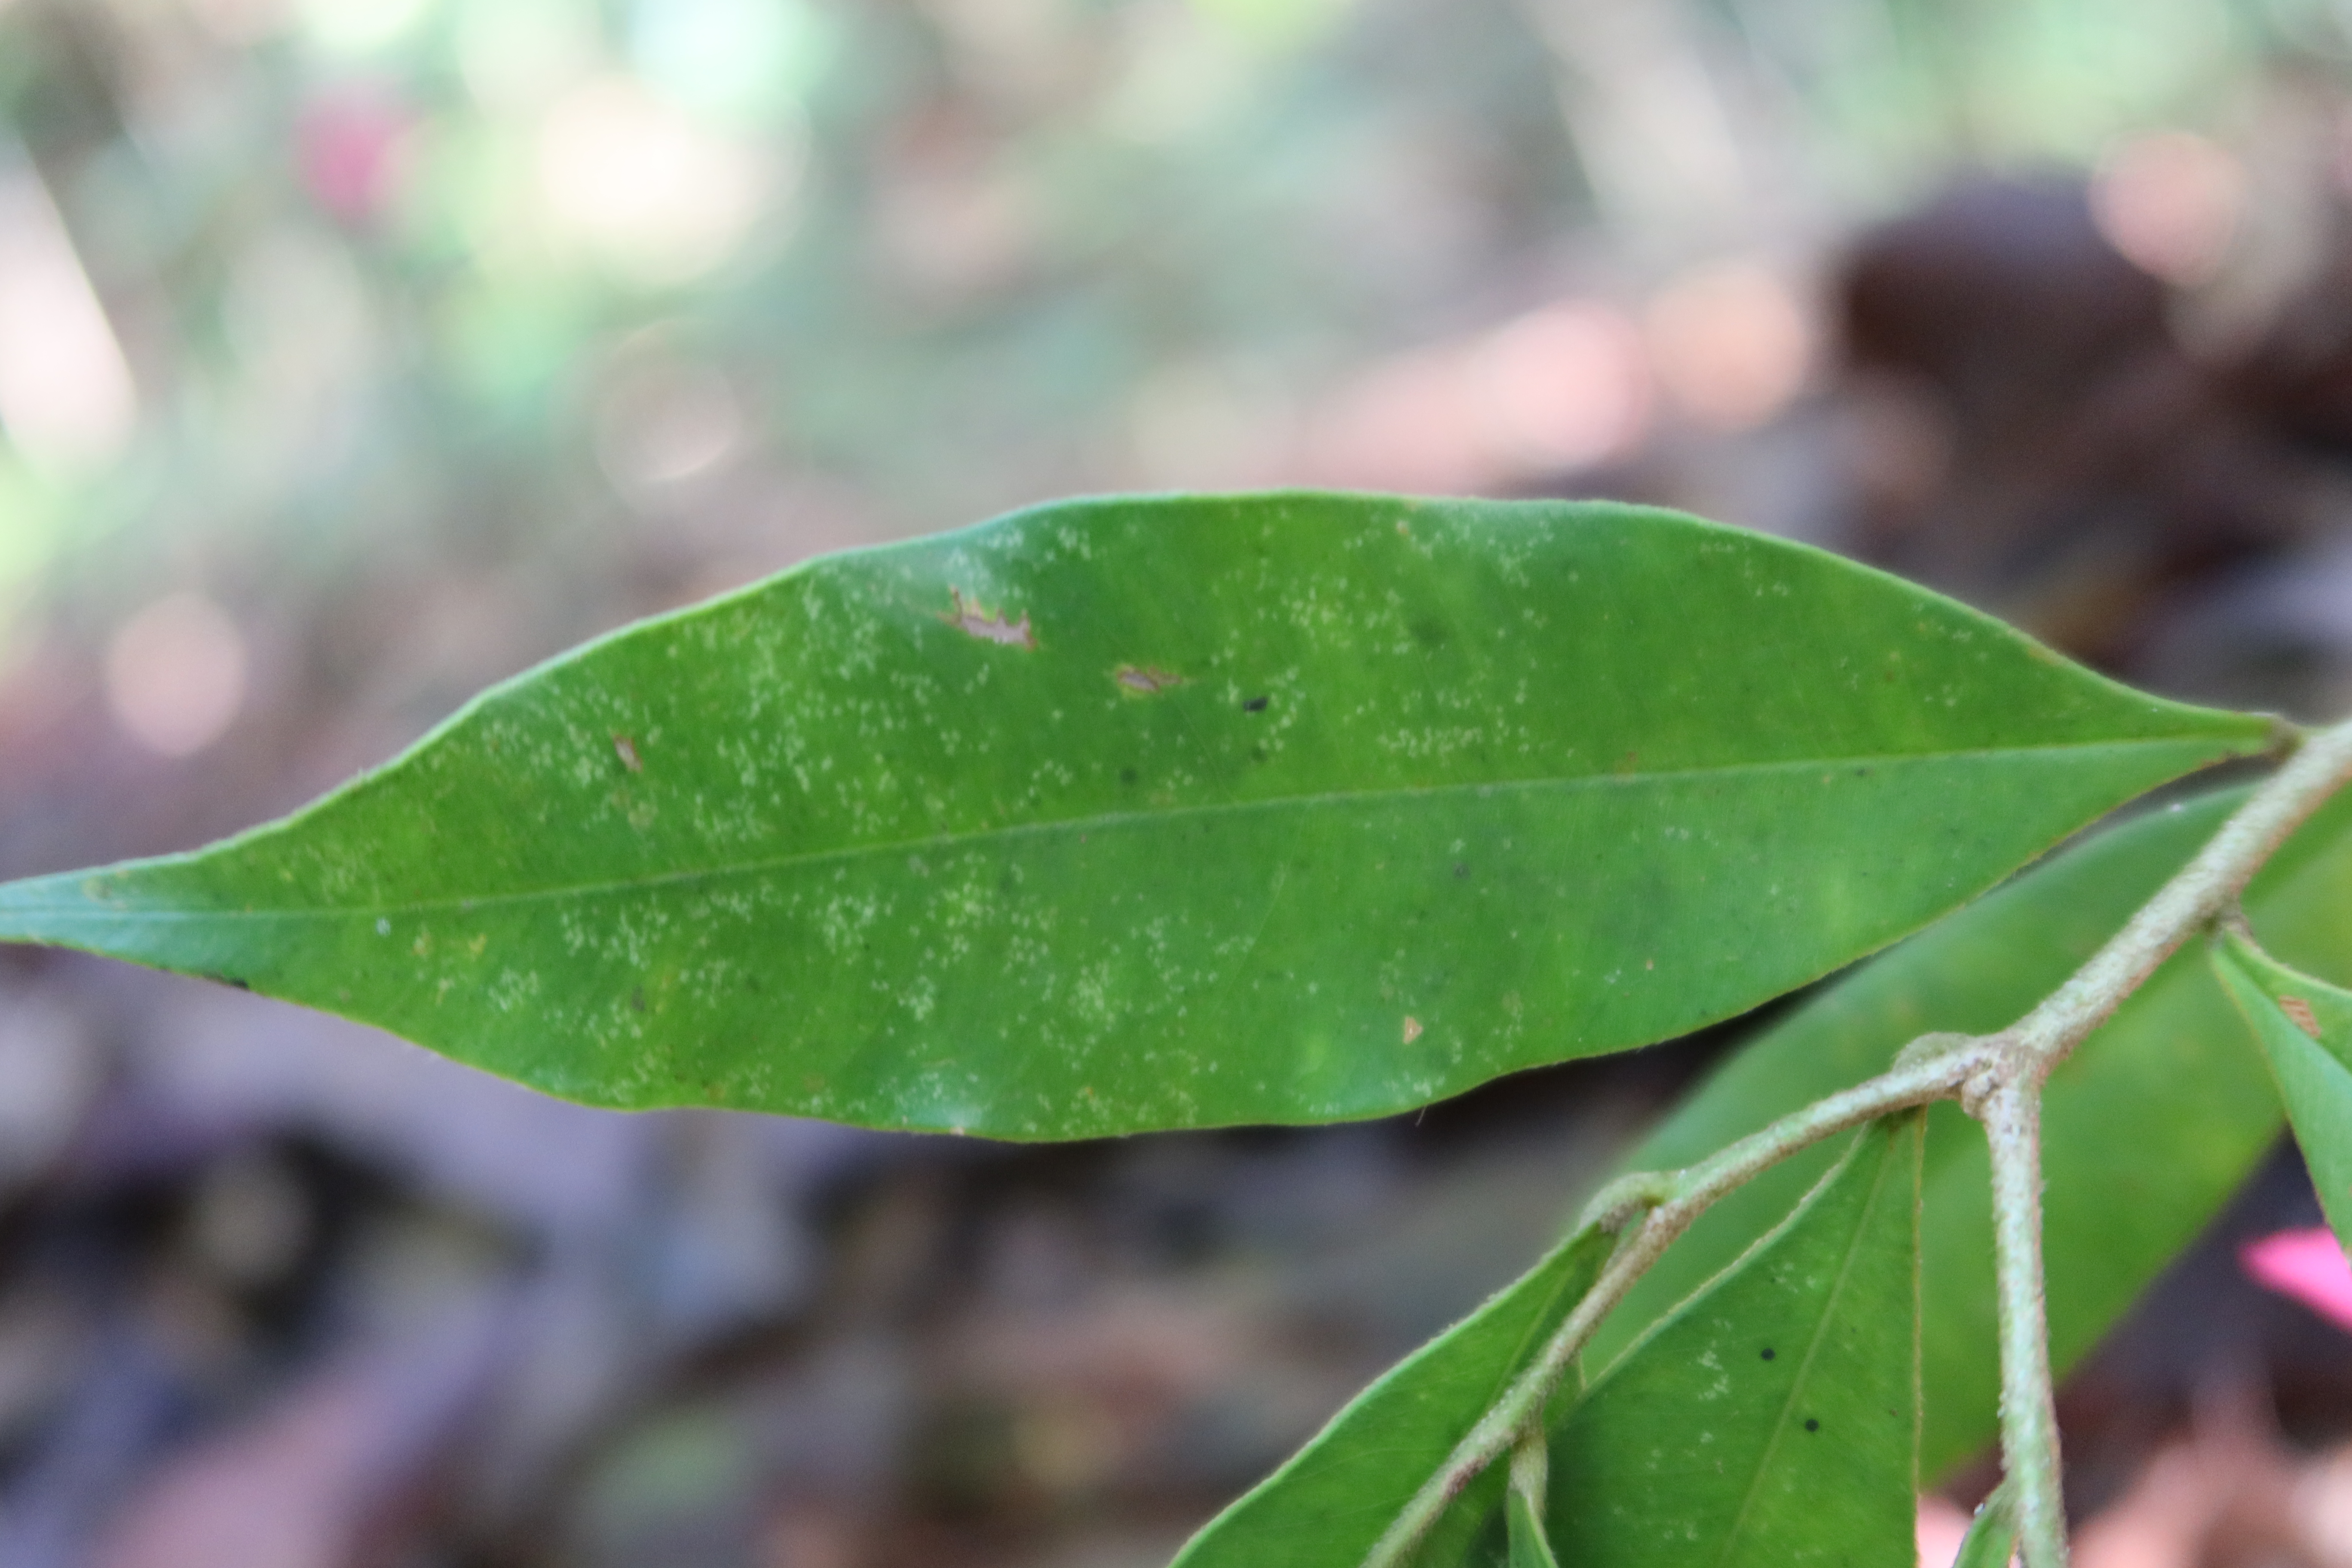
Label: Brown spots